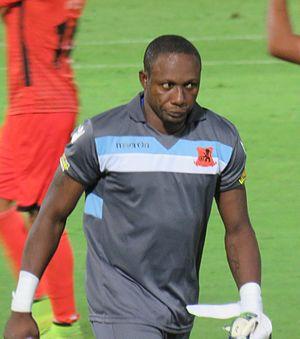
Dele Aiyenugba est un footballeur nigérian né le 20 novembre 1983 à Jos.